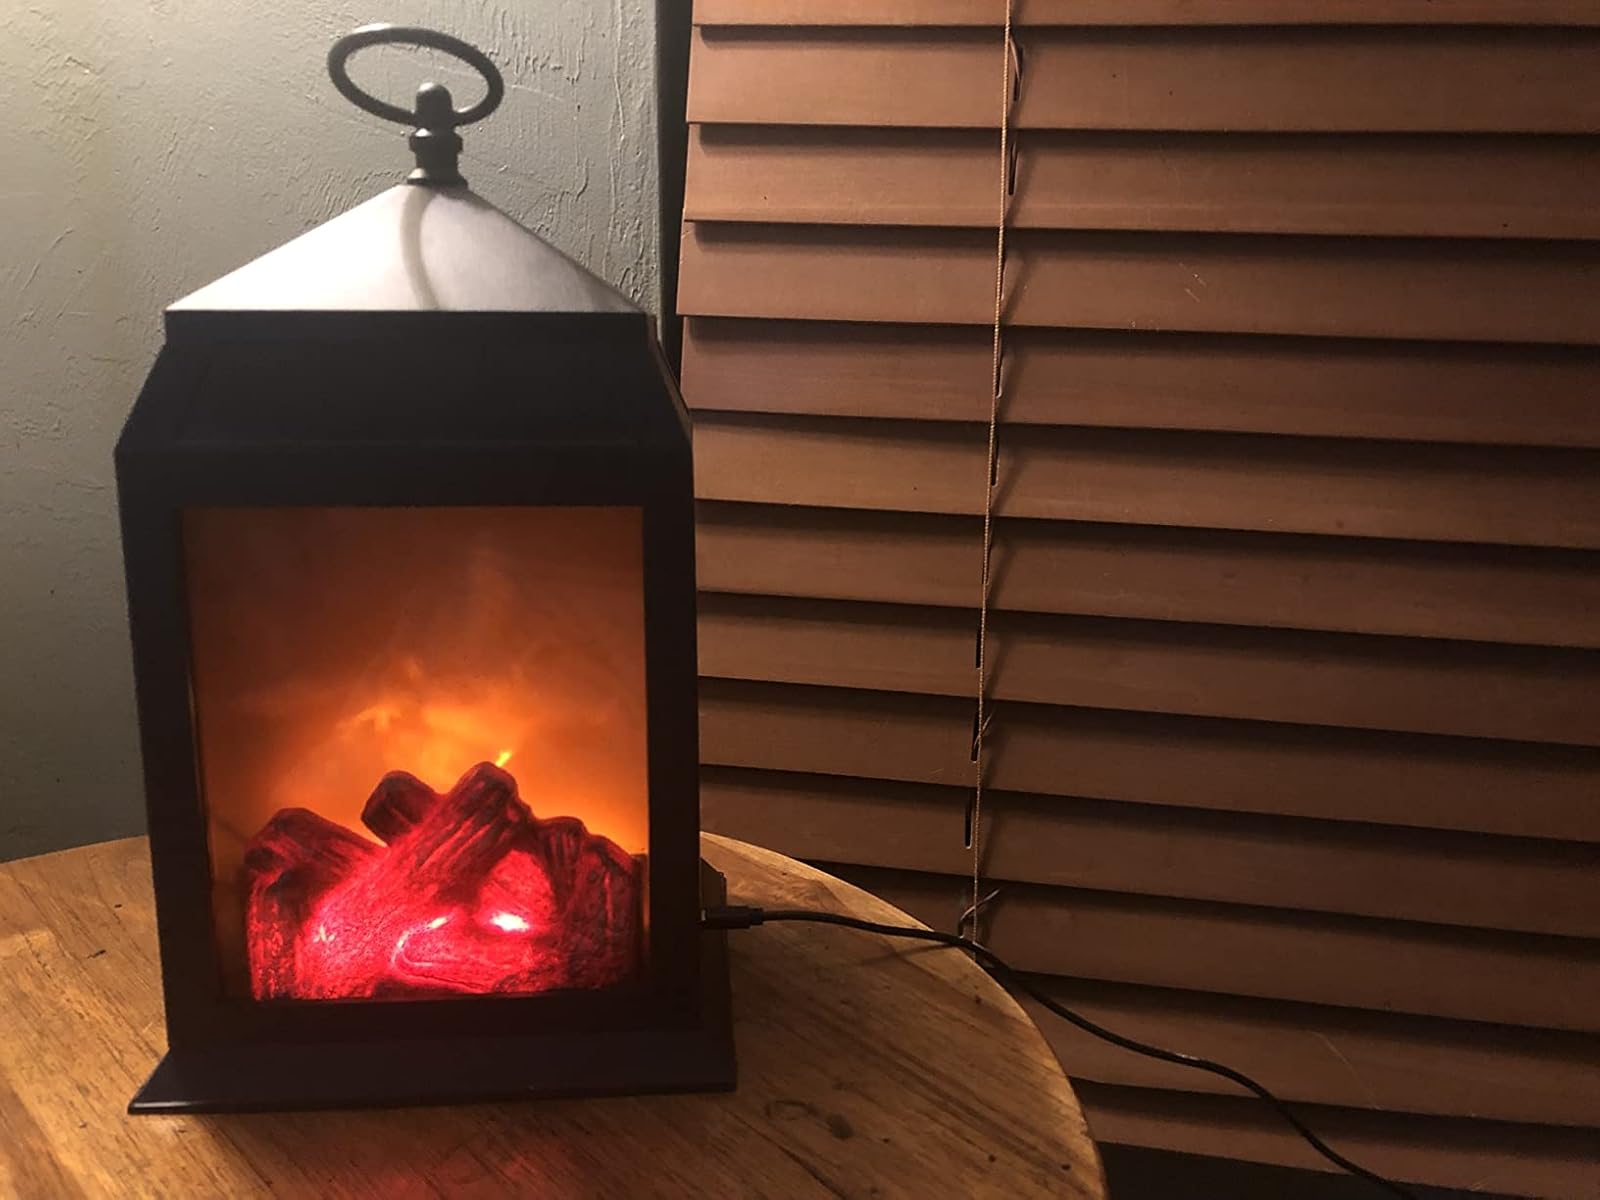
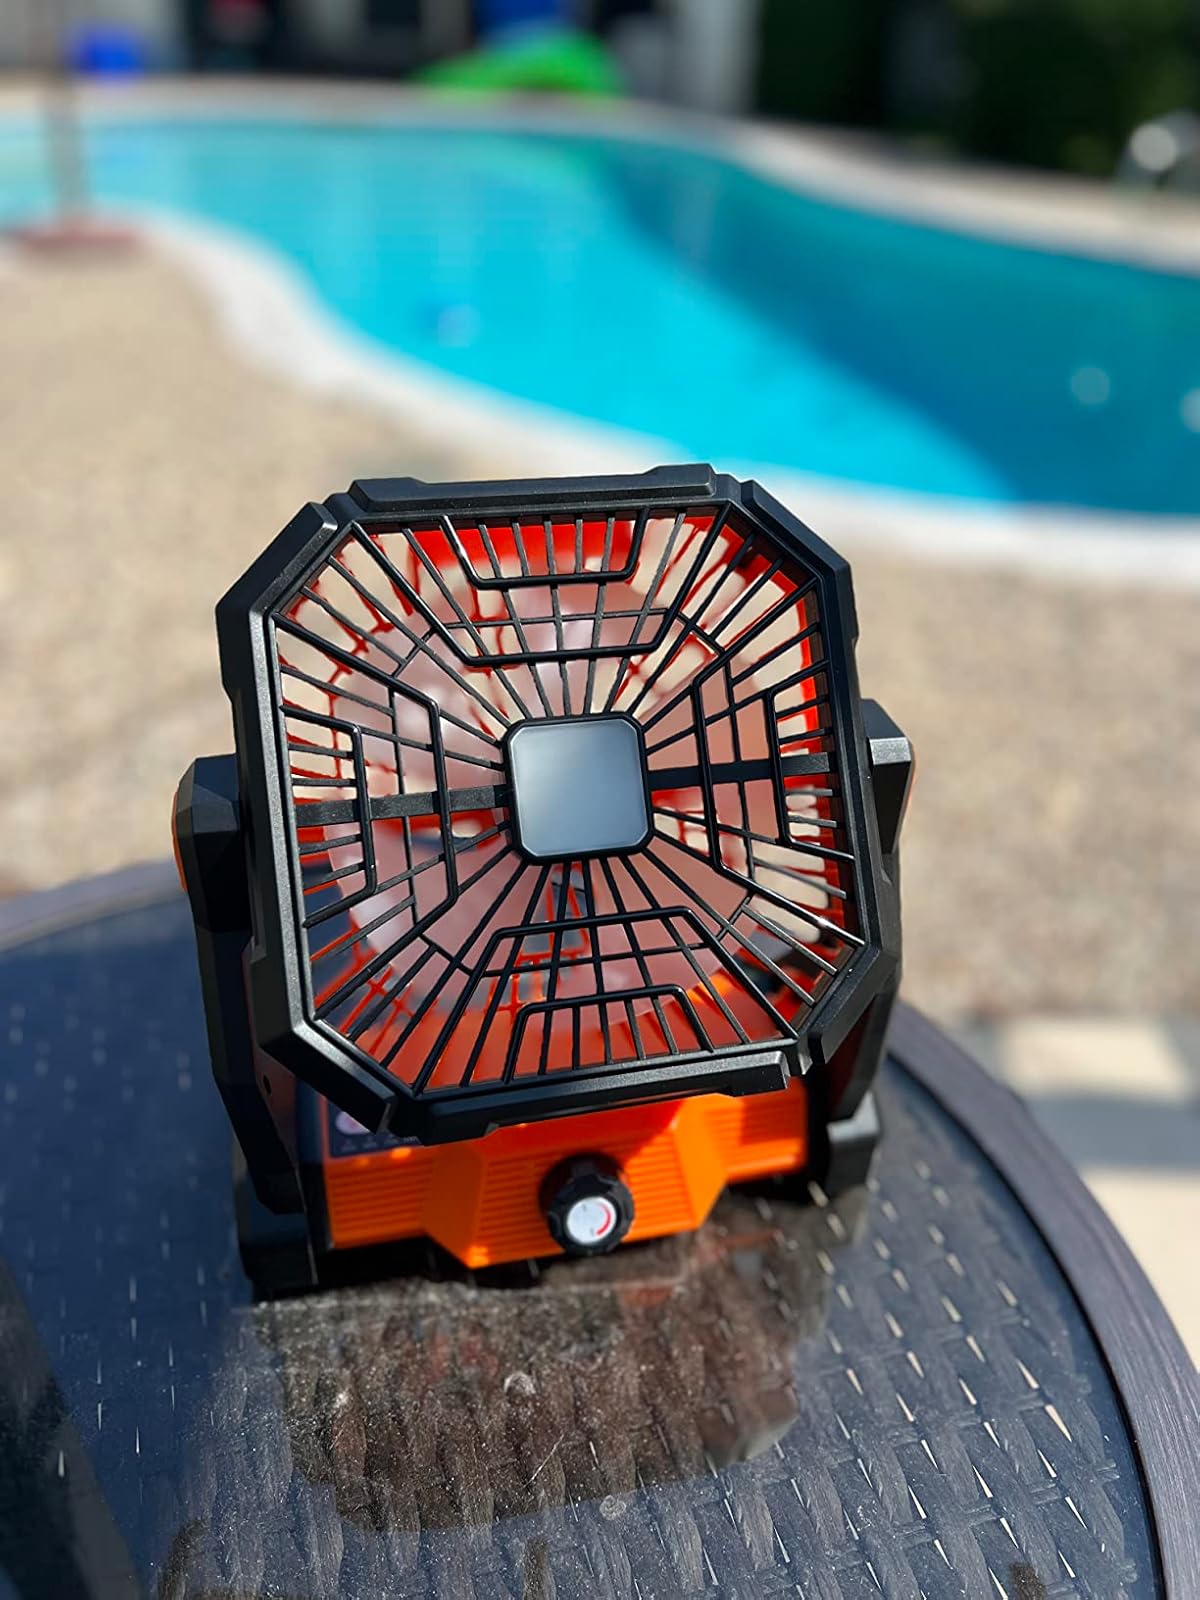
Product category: lantern
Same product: no